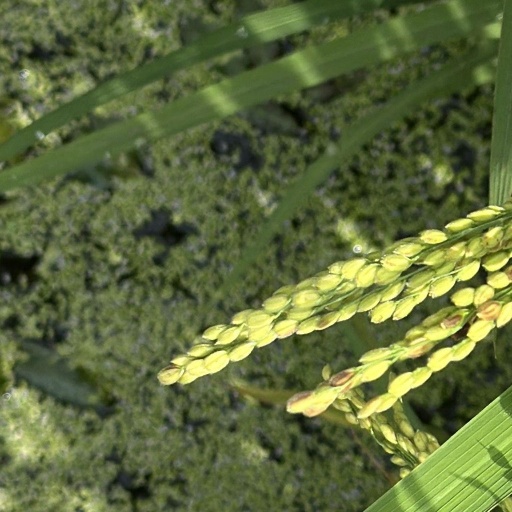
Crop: rice